David McMillan (footballer)

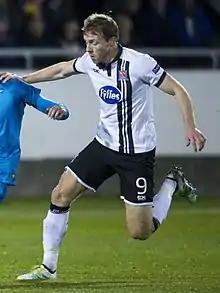

David McMillan (born 14 December 1988) is an Irish former professional footballer who played as a forward for UCD over two spells, St Patrick's Athletic, Sligo Rovers, St Johnstone, Hamilton Academical, Falkirk and Dundalk over two spells. He is currently the League of Ireland's all-time leading scorer in the UEFA Champions League and was joint top-scorer in the 2016–17 UEFA Champions League qualifying phase and play-off round. McMillan has also been named League of Ireland Premier Division Player of the Month on three occasions.